Infrared photography

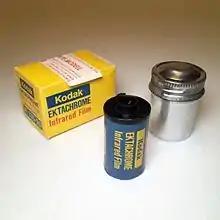
Kodak Ektachrome Infrared Color 35mm Color Film (expired in the 1970s)

Many conventional cameras can be used for near-infrared photography, where the portion of the infrared is light of a wavelength only slightly longer than that of visible light. Photography of the far-infrared spectrum with longer wavelengths is called thermography and requires special equipment.